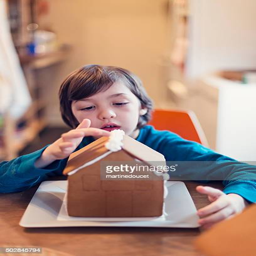
cute boy tasting the sugar on gingerbread house at home .